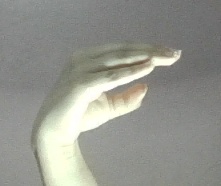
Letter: jeem